Broadway (Minot, North Dakota)

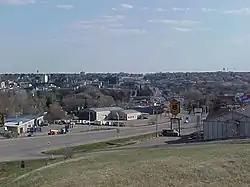
Broadway, facing south into the city

Broadway, previously known as 2nd Street West, is a major north-south city route in Minot, North Dakota. It forms part of U.S. Route 83 (US 83).